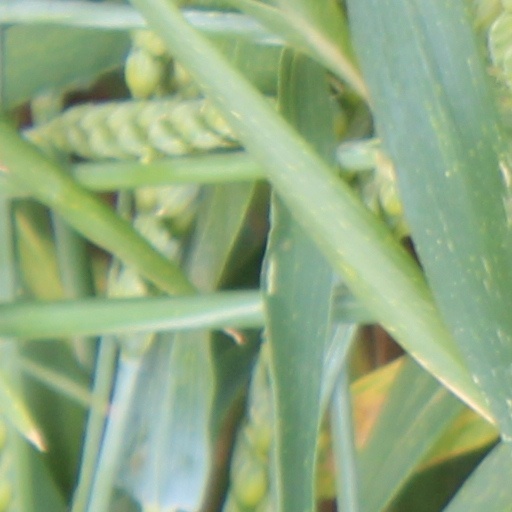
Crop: wheat